Susan Peters

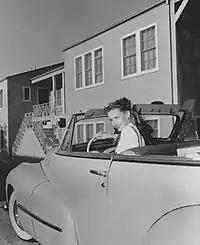
Peters driving in October 1947; her vehicle was refitted with a hand-accelerator and brakes to allow her to drive after her paralysis

MGM continued to pay Peters a $100 weekly salary and medical expenses, but, unable to find suitable projects, she subsequently left the studio. She later recalled: "Metro-Goldwyn-Mayer kept sending me Pollyanna scripts about crippled girls who were all sweetness and light, which I kept turning down. Two years after my accident, I gave up and broke my contract. I won't trade on my handicap." Among the projects offered to her were Joe Pasternak and Henry Koster's "The Unfinished Dance" (1947), a remake of Jean Benoît-Lévy's "Ballerina". In the film, Peters was offered the role of a ballerina who receives a spinal injury that leaves her unable to perform, but she declined. Just prior to her injury, she had begun filming the drama "The Outward Room". The film's producers considered completing the project with stand-ins and refitting the script to allow Peters to appear in a wheelchair, but the project was ultimately shelved.